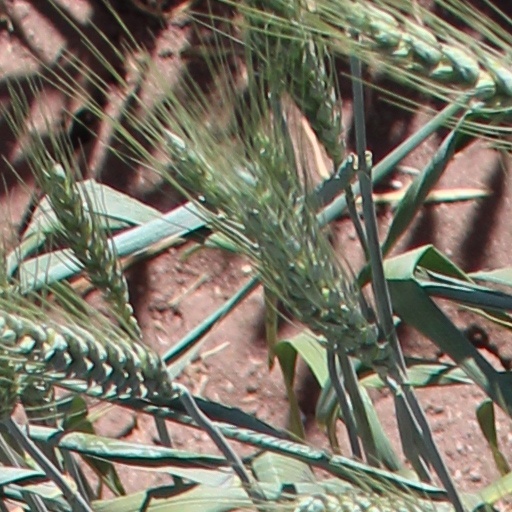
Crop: wheat